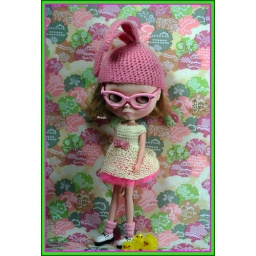
Bunny hat and dress from Drop Dead Cute...on etsy...petticoat by Gothelina. Thanks, Lisa, we love this hat!!